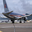
Label: airplane